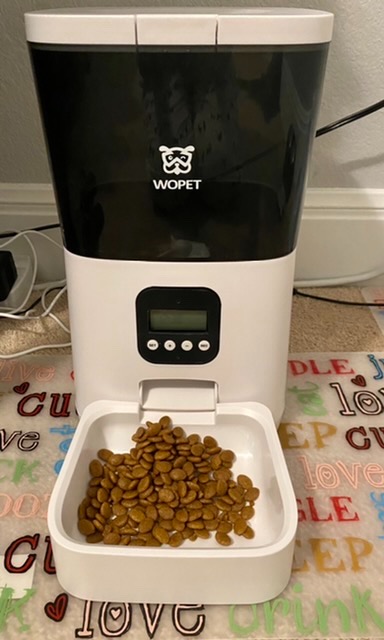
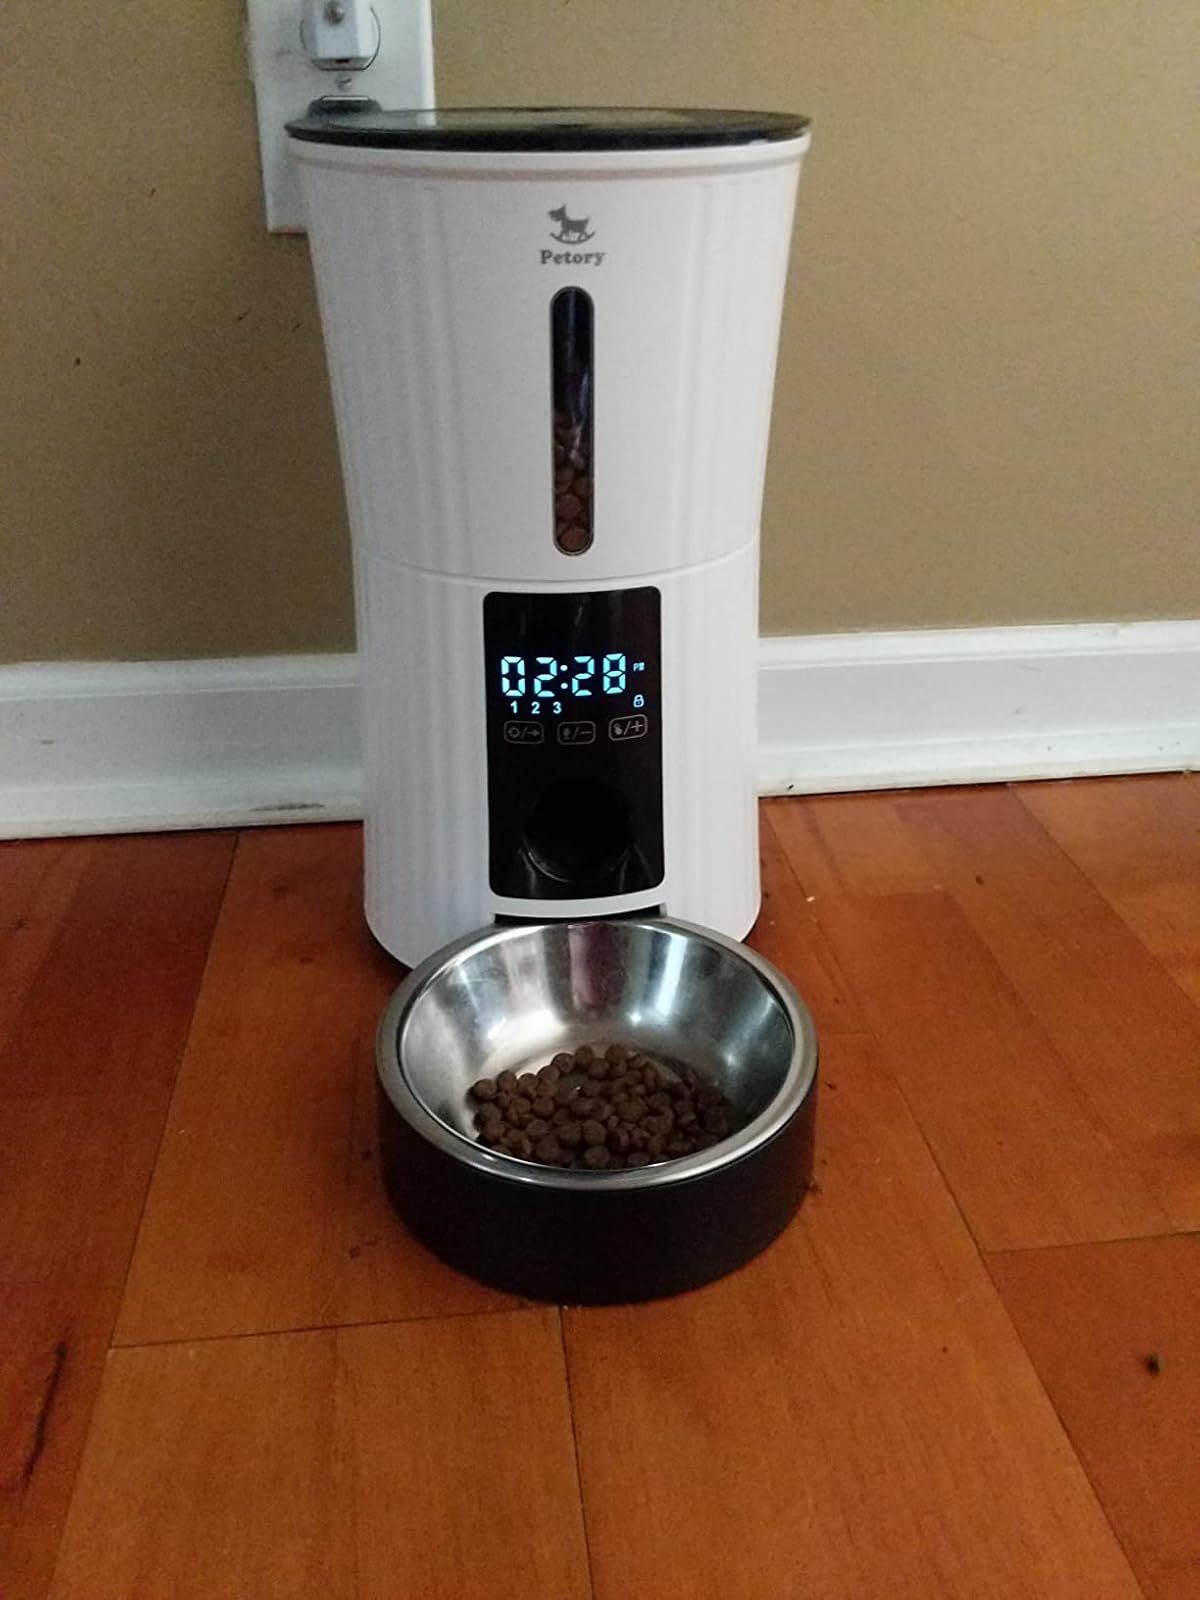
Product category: items_feeder
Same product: no